Connor Brogdon

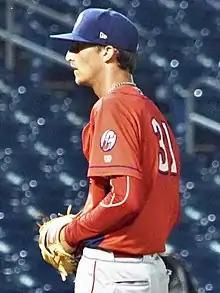
Brogdon with the Williamsport Crosscutters in 2017

Connor Michael Brogdon (born January 29, 1995) is an American professional baseball pitcher for the Los Angeles Angels of Major League Baseball (MLB). He has previously played in MLB for the Philadelphia Phillies and Los Angeles Dodgers.